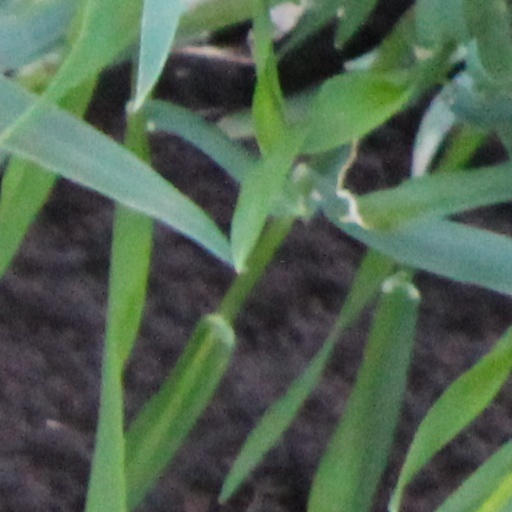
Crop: wheat